Postage stamps and postal history of Palestine

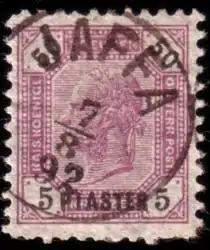
Austrian stamp: 5 Piaster overprint to regular Austrian 50 Kreuzer stamp, cancelled August 7, 1892 in Jaffa

The Austrian Empire established a mail system in the Mediterranean through the shipping company Österreichischer Lloyd. Lloyd postal agencies operated in Jaffa (1854), Haifa (1854), and Jerusalem (1852). These three offices later became the "Austrian Imperial and Royal Post Offices": Jerusalem (March 1859), Jaffa and Haifa (1 February 1858). Collecting or forwarding agencies existed in Mea Shearim (Jerusalem), Safed, and Tiberias. Safed and Tiberias were served by a private courier via the local Austrian consular agent. Nazareth and Bethlehem were never served by the Austrians. Postal service to Jerusalem was arranged privately.